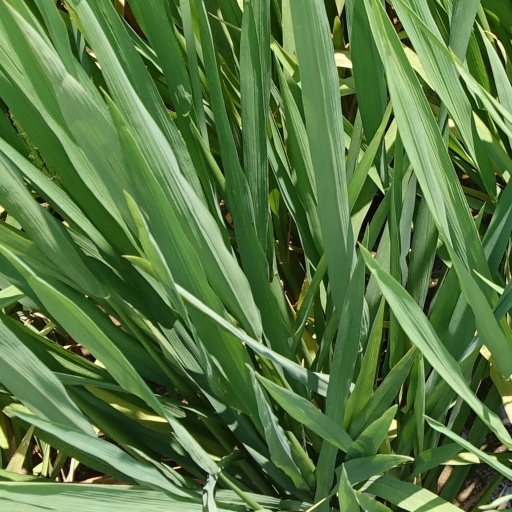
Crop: rice